Córdoba, Spain

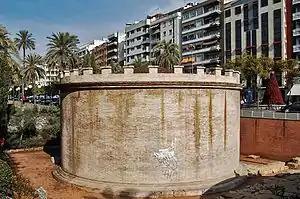
Roman Mausoleum in the Paseo de la Victoria

Córdoba has a hot Mediterranean climate (Köppen climate classification "Csa"). It has the highest summer average daily temperatures in Spain and Europe (with highs averaging in July and August) and days with temperatures over are common in the summer months. August's 24-hour average of is also one of the highest in Europe, despite relatively cool nightly temperatures. On average, Córdoba has 16 days with maximum temperatures over and 68 days with maximum temperatures over . These scorching summers occur due to its location in the Guadalquivir Valley, which is considered to be the region with the hottest summer in Europe and even one of the hottest summers in the world that is not located in a semi-arid or arid region.